Sleeping Gods Lie

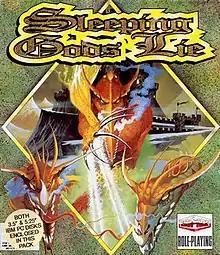

Sleeping Gods Lie was a first-person adventure game released on the Amiga, DOS and Atari ST, published by Empire Interactive in 1989.